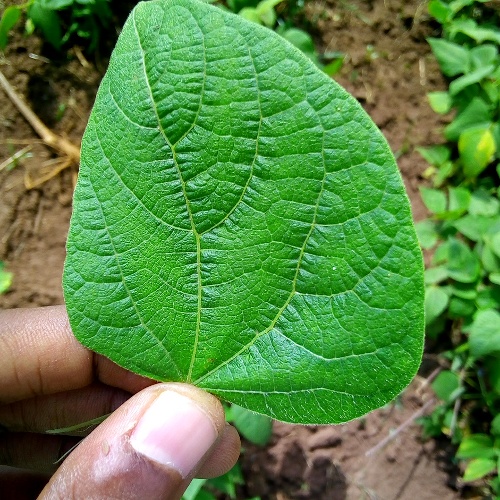
Leaf condition: healthy